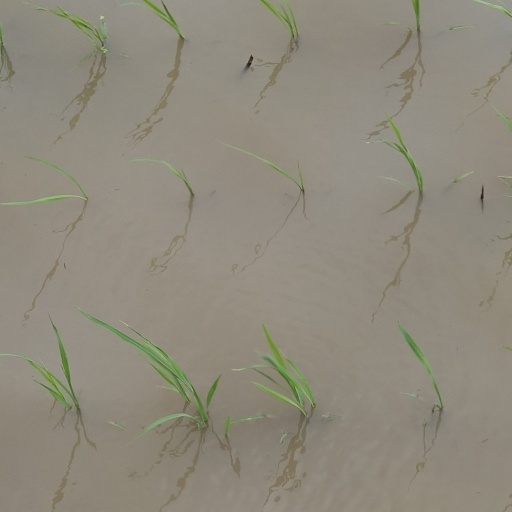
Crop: rice